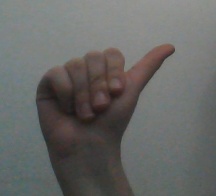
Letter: dhad